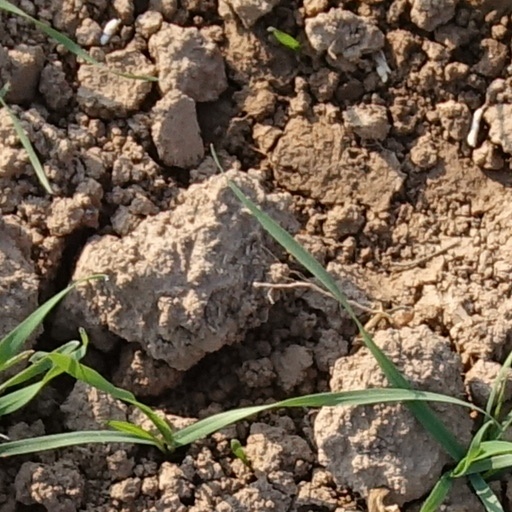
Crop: wheat